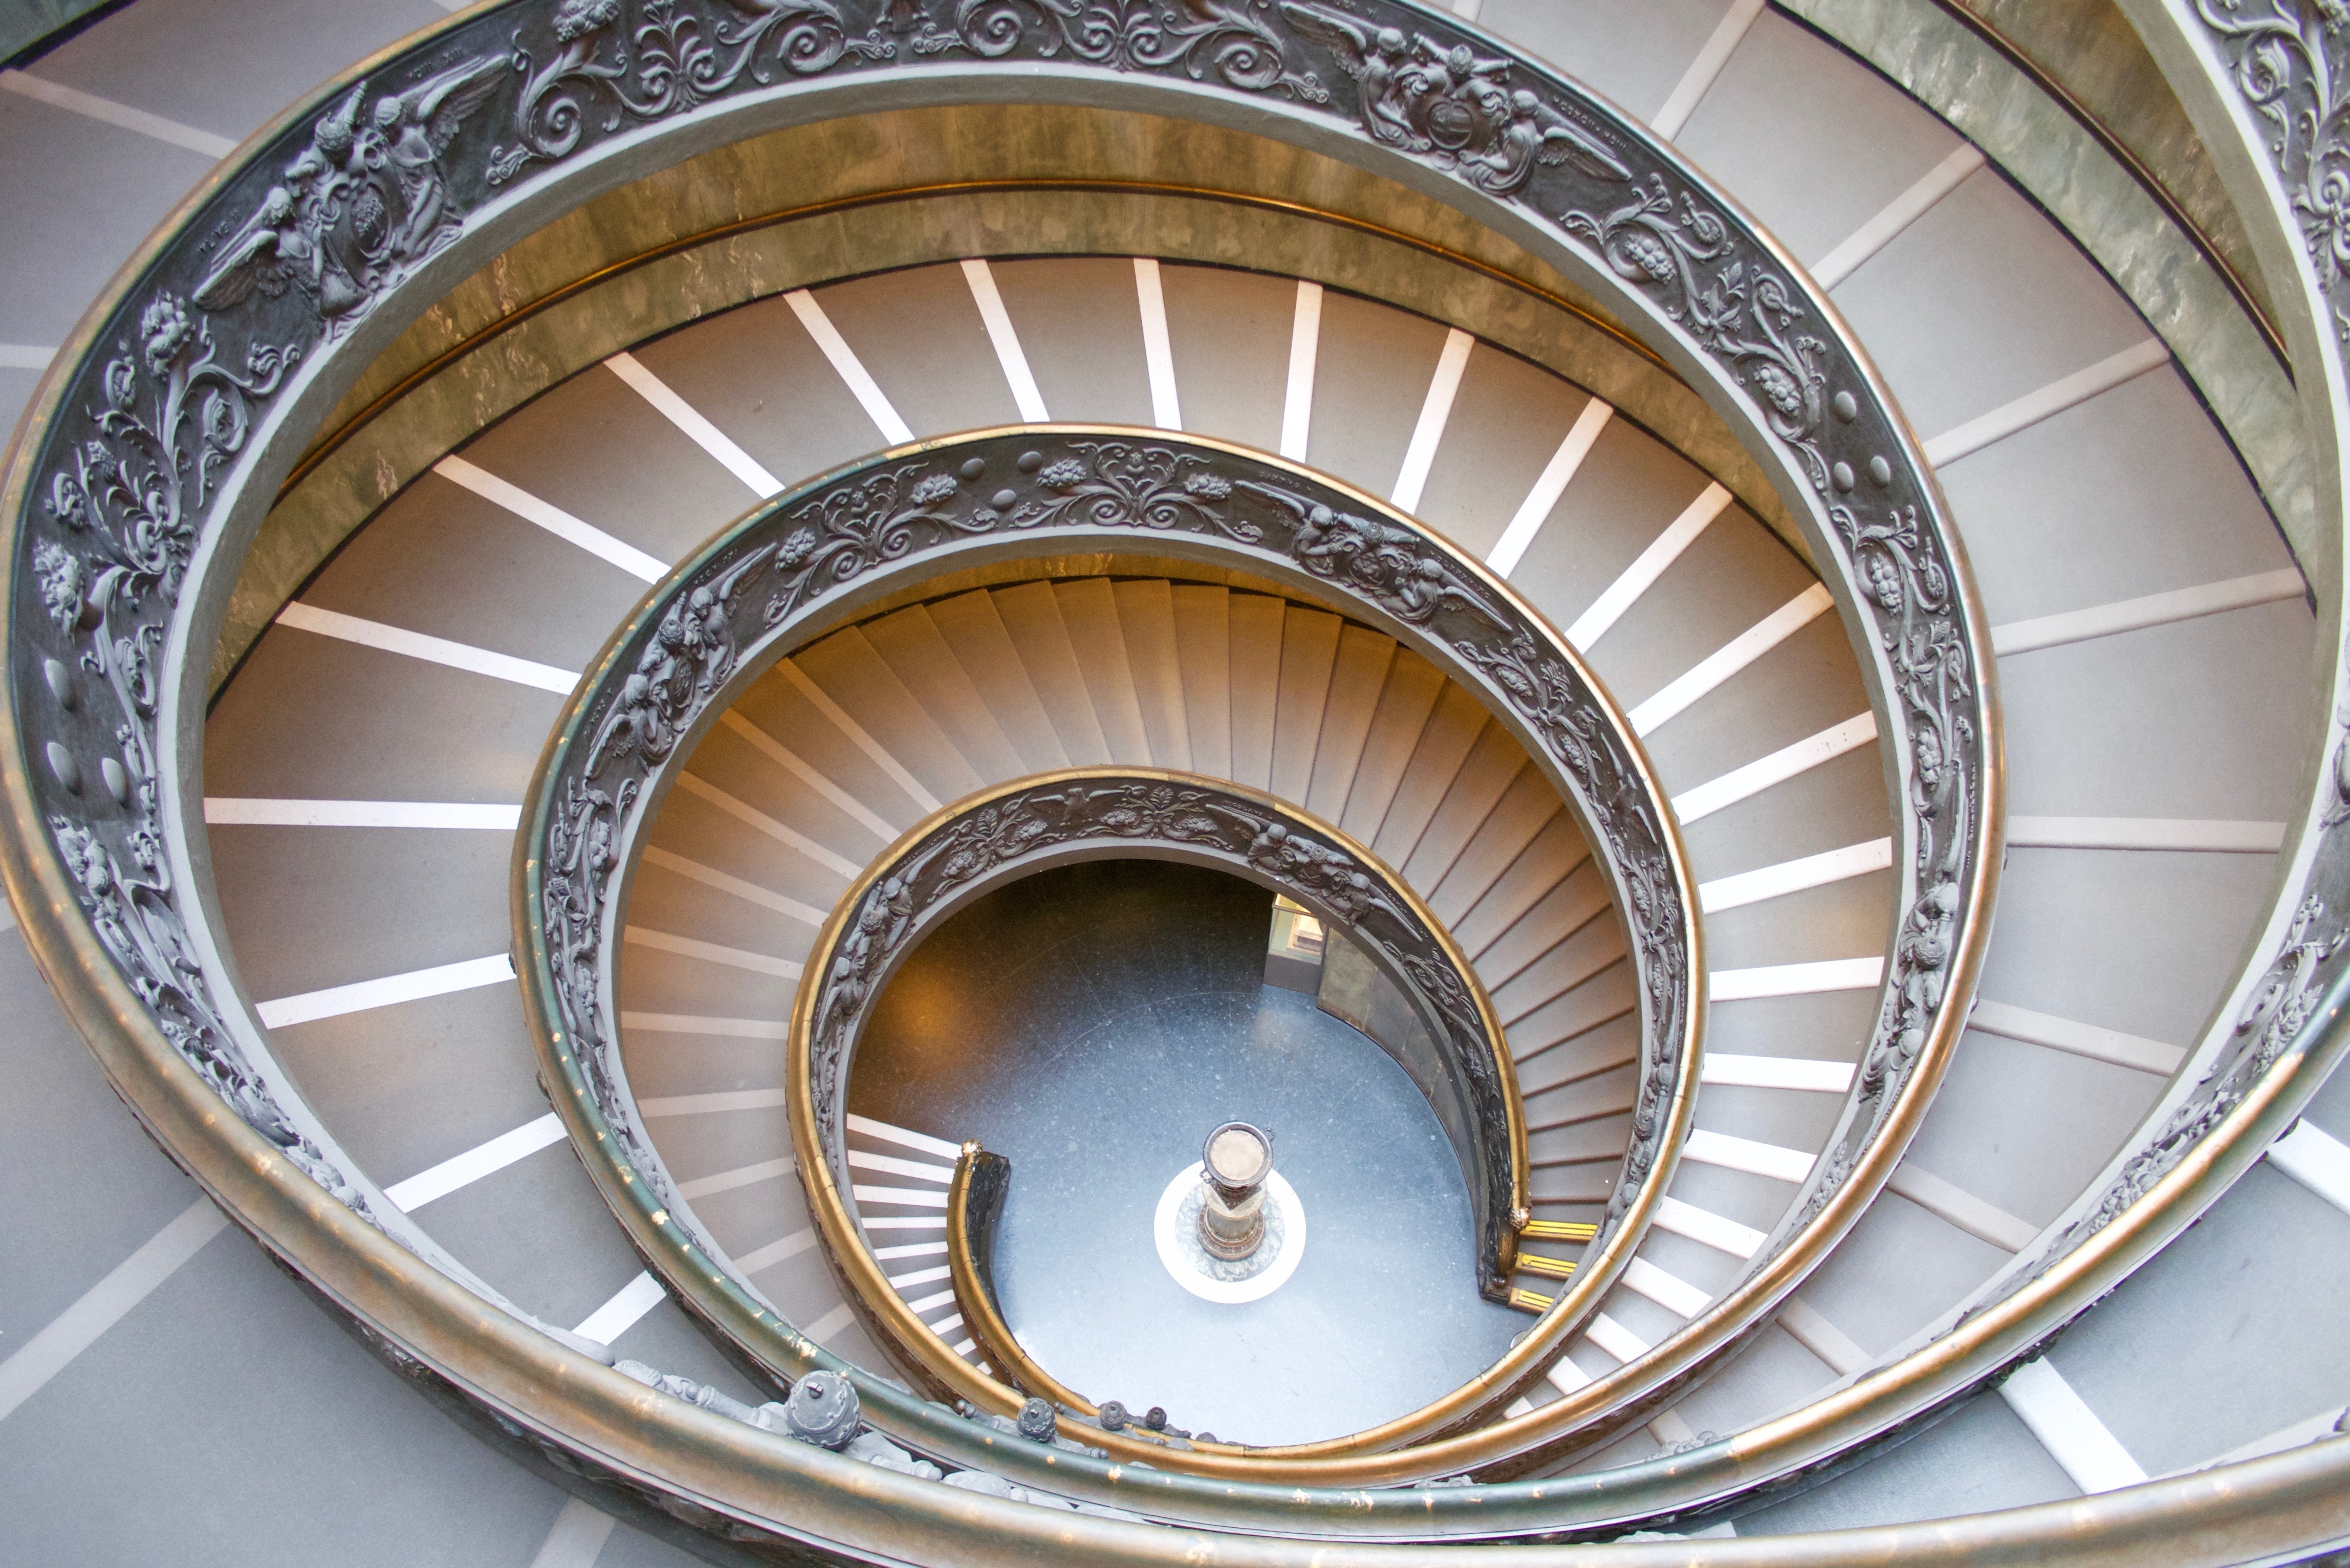
wheel, spiral, window, arch, spoke, circle, stairs, symmetry, rim, hubcap, daylighting, aircraft engine